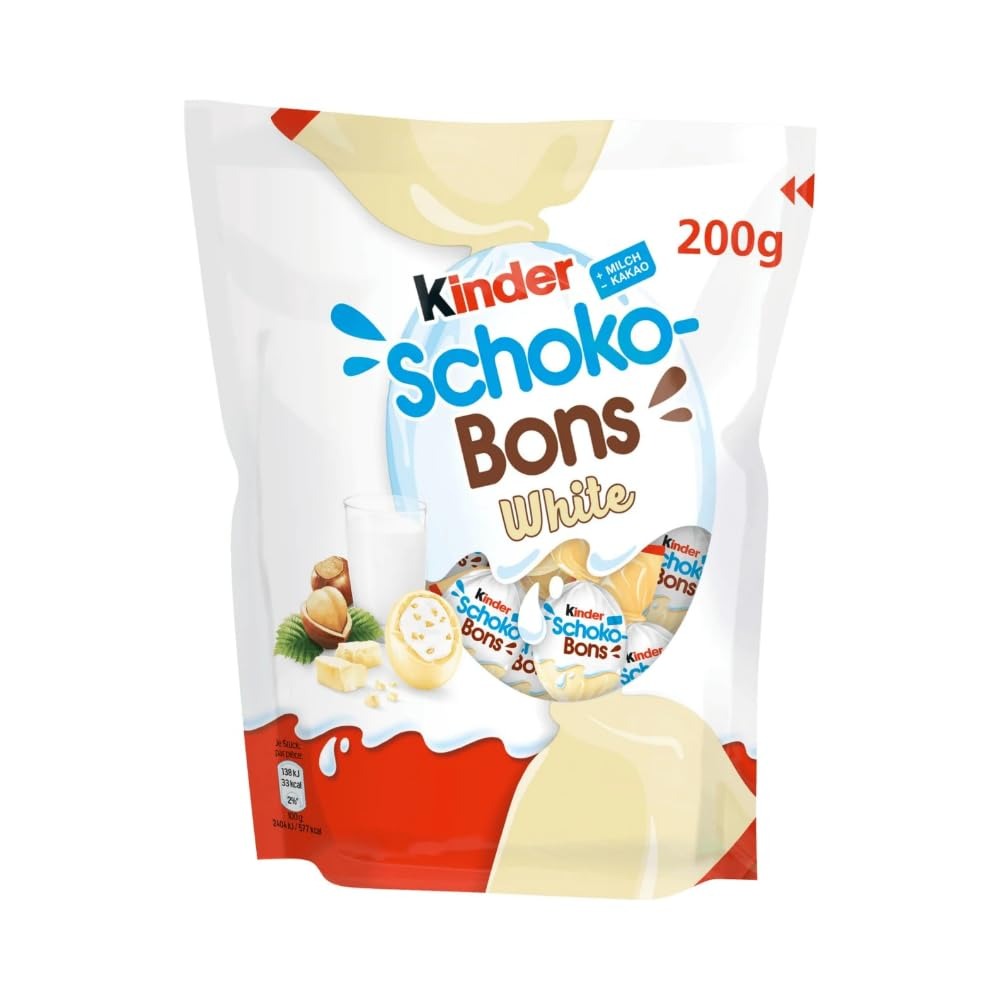
Item Name: Kinder Schoko-Bons White 200 Grams - Pack of 1
Bullet Point 1: Premium Quality: Made with the finest ingredients, these Schoko Bons offer a luxurious texture and taste.
Bullet Point 2: Unique Flavor: The irresistible combination of creamy white chocolate and Kinder's signature milk filling is sure to delight your taste buds.
Bullet Point 3: Perfect Size: Each 200g pack contains an ample amount of Schoko Bons, making it ideal for sharing or enjoying over time.
Bullet Point 4: Elegant Packaging: Packaged in an attractive and convenient wrapper, these chocolates are perfect for gifting or as a special treat for yourself.
Bullet Point 5: Versatile Use: Whether as a snack, a treat for your kids, or a companion to your coffee, these chocolates are versatile and enjoyable in any setting.
Product Description: Indulge in the creamy delight of Kinder Schoko Bons White Chocolate, now available in a convenient 200g pack! Each piece of this exquisite treat is crafted to offer a unique taste experience that combines smooth white chocolate with the rich, familiar taste of Kinder's milk filling. Nutritional Information: Serving Size: Each serving offers a balanced blend of sweetness and creaminess. Ingredients: Contains milk, sugar, cocoa butter, and other quality ingredients. Allergen Info: Please note that this product contains dairy and may contain traces of nuts and gluten. Customer Satisfaction Guaranteed: We are committed to providing you with the best experience. If you are not satisfied with our product, please let us know, and we will address your concerns. Add a touch of sweetness to your day with Kinder Schoko Bons White Chocolate. Order now and savor the creamy bliss in every bite!
Value: 7.0548
Unit: Ounce

Price: 13.99